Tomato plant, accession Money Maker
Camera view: vertical (180 deg); turntable rotation: 60 degrees
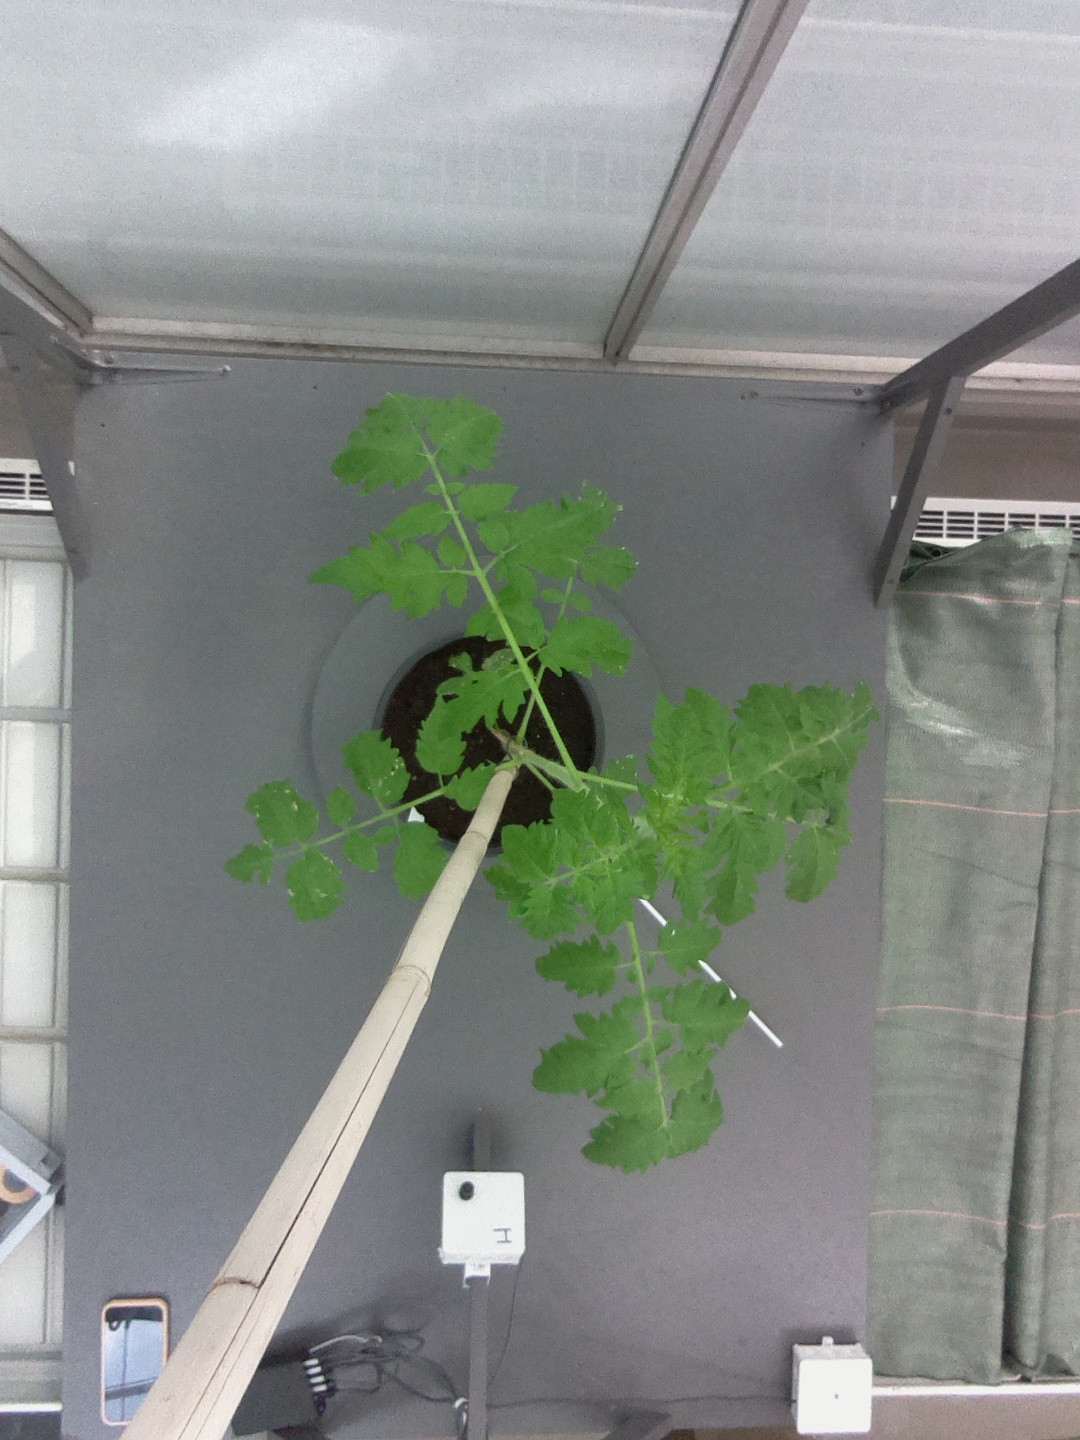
BBCH growth stage 53: 3 inflorescences visible